Hungarians in Romania

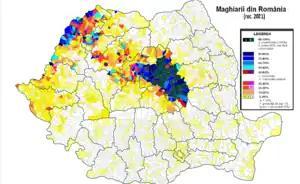
Hungarians in Romania (2021)

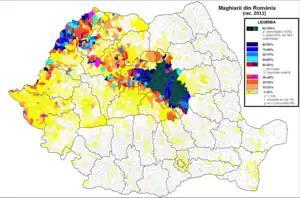
Hungarians in Romania (2011)

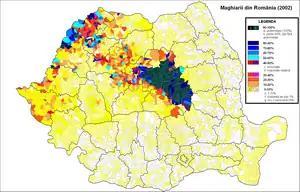
Hungarians in Romania (2002)

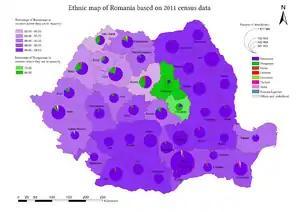
Map of Romanian counties with notable Hungarian presence (2011 census)

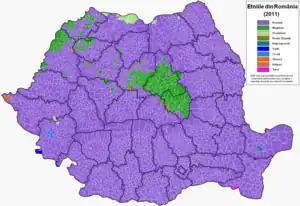
Map of Romanian communes with notable Hungarian presence (2011 census)

The Hungarian minority of Romania is the largest ethnic minority in Romania. As per the 2021 Romanian census, 1,002,151 people (6% of respondents) declared themselves Hungarian, while 1,038,806 people (6.3% of respondents) stated that Hungarian was their mother tongue.